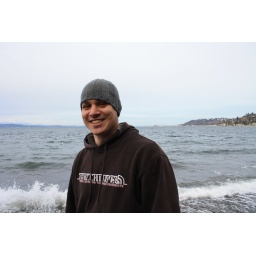
boys on the beach in the winter